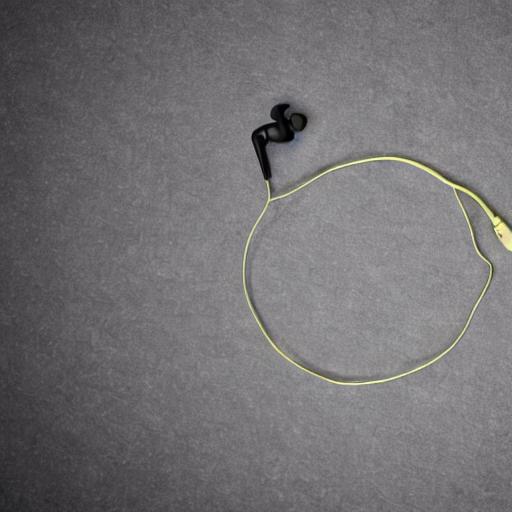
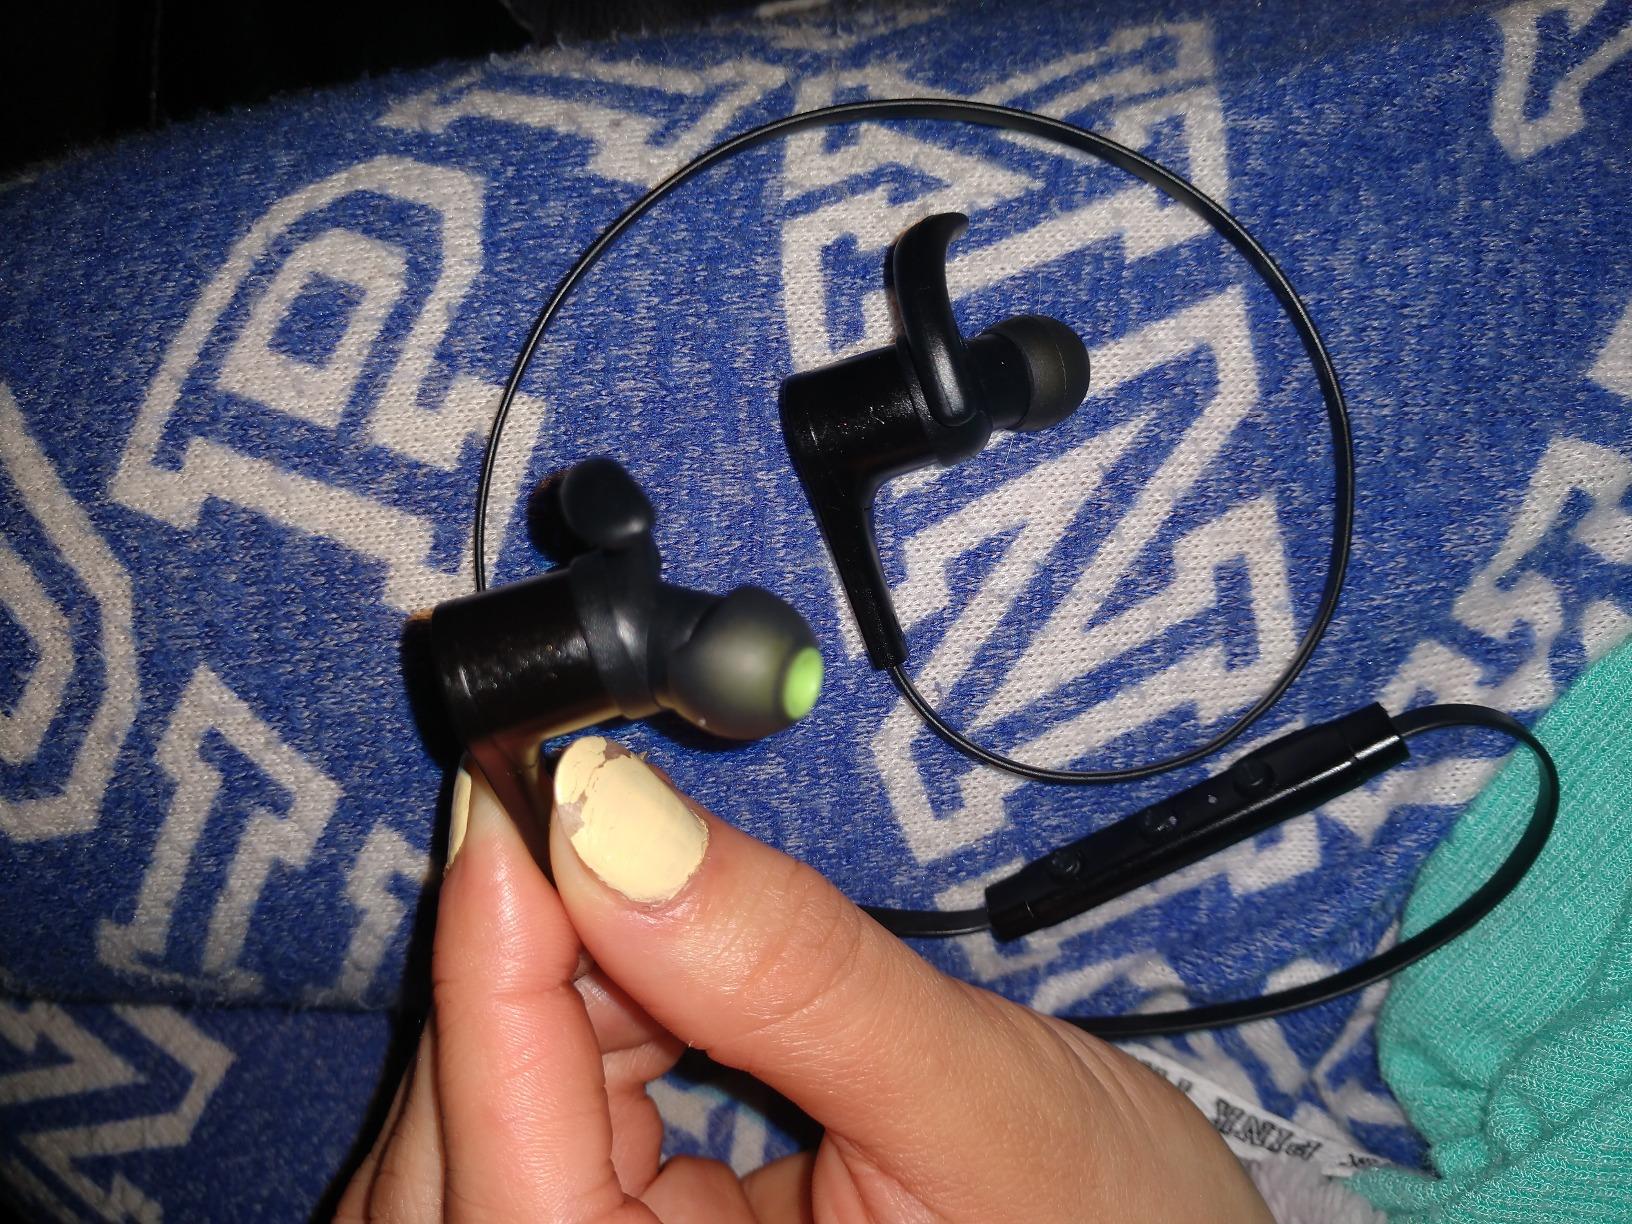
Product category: earbuds
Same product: no